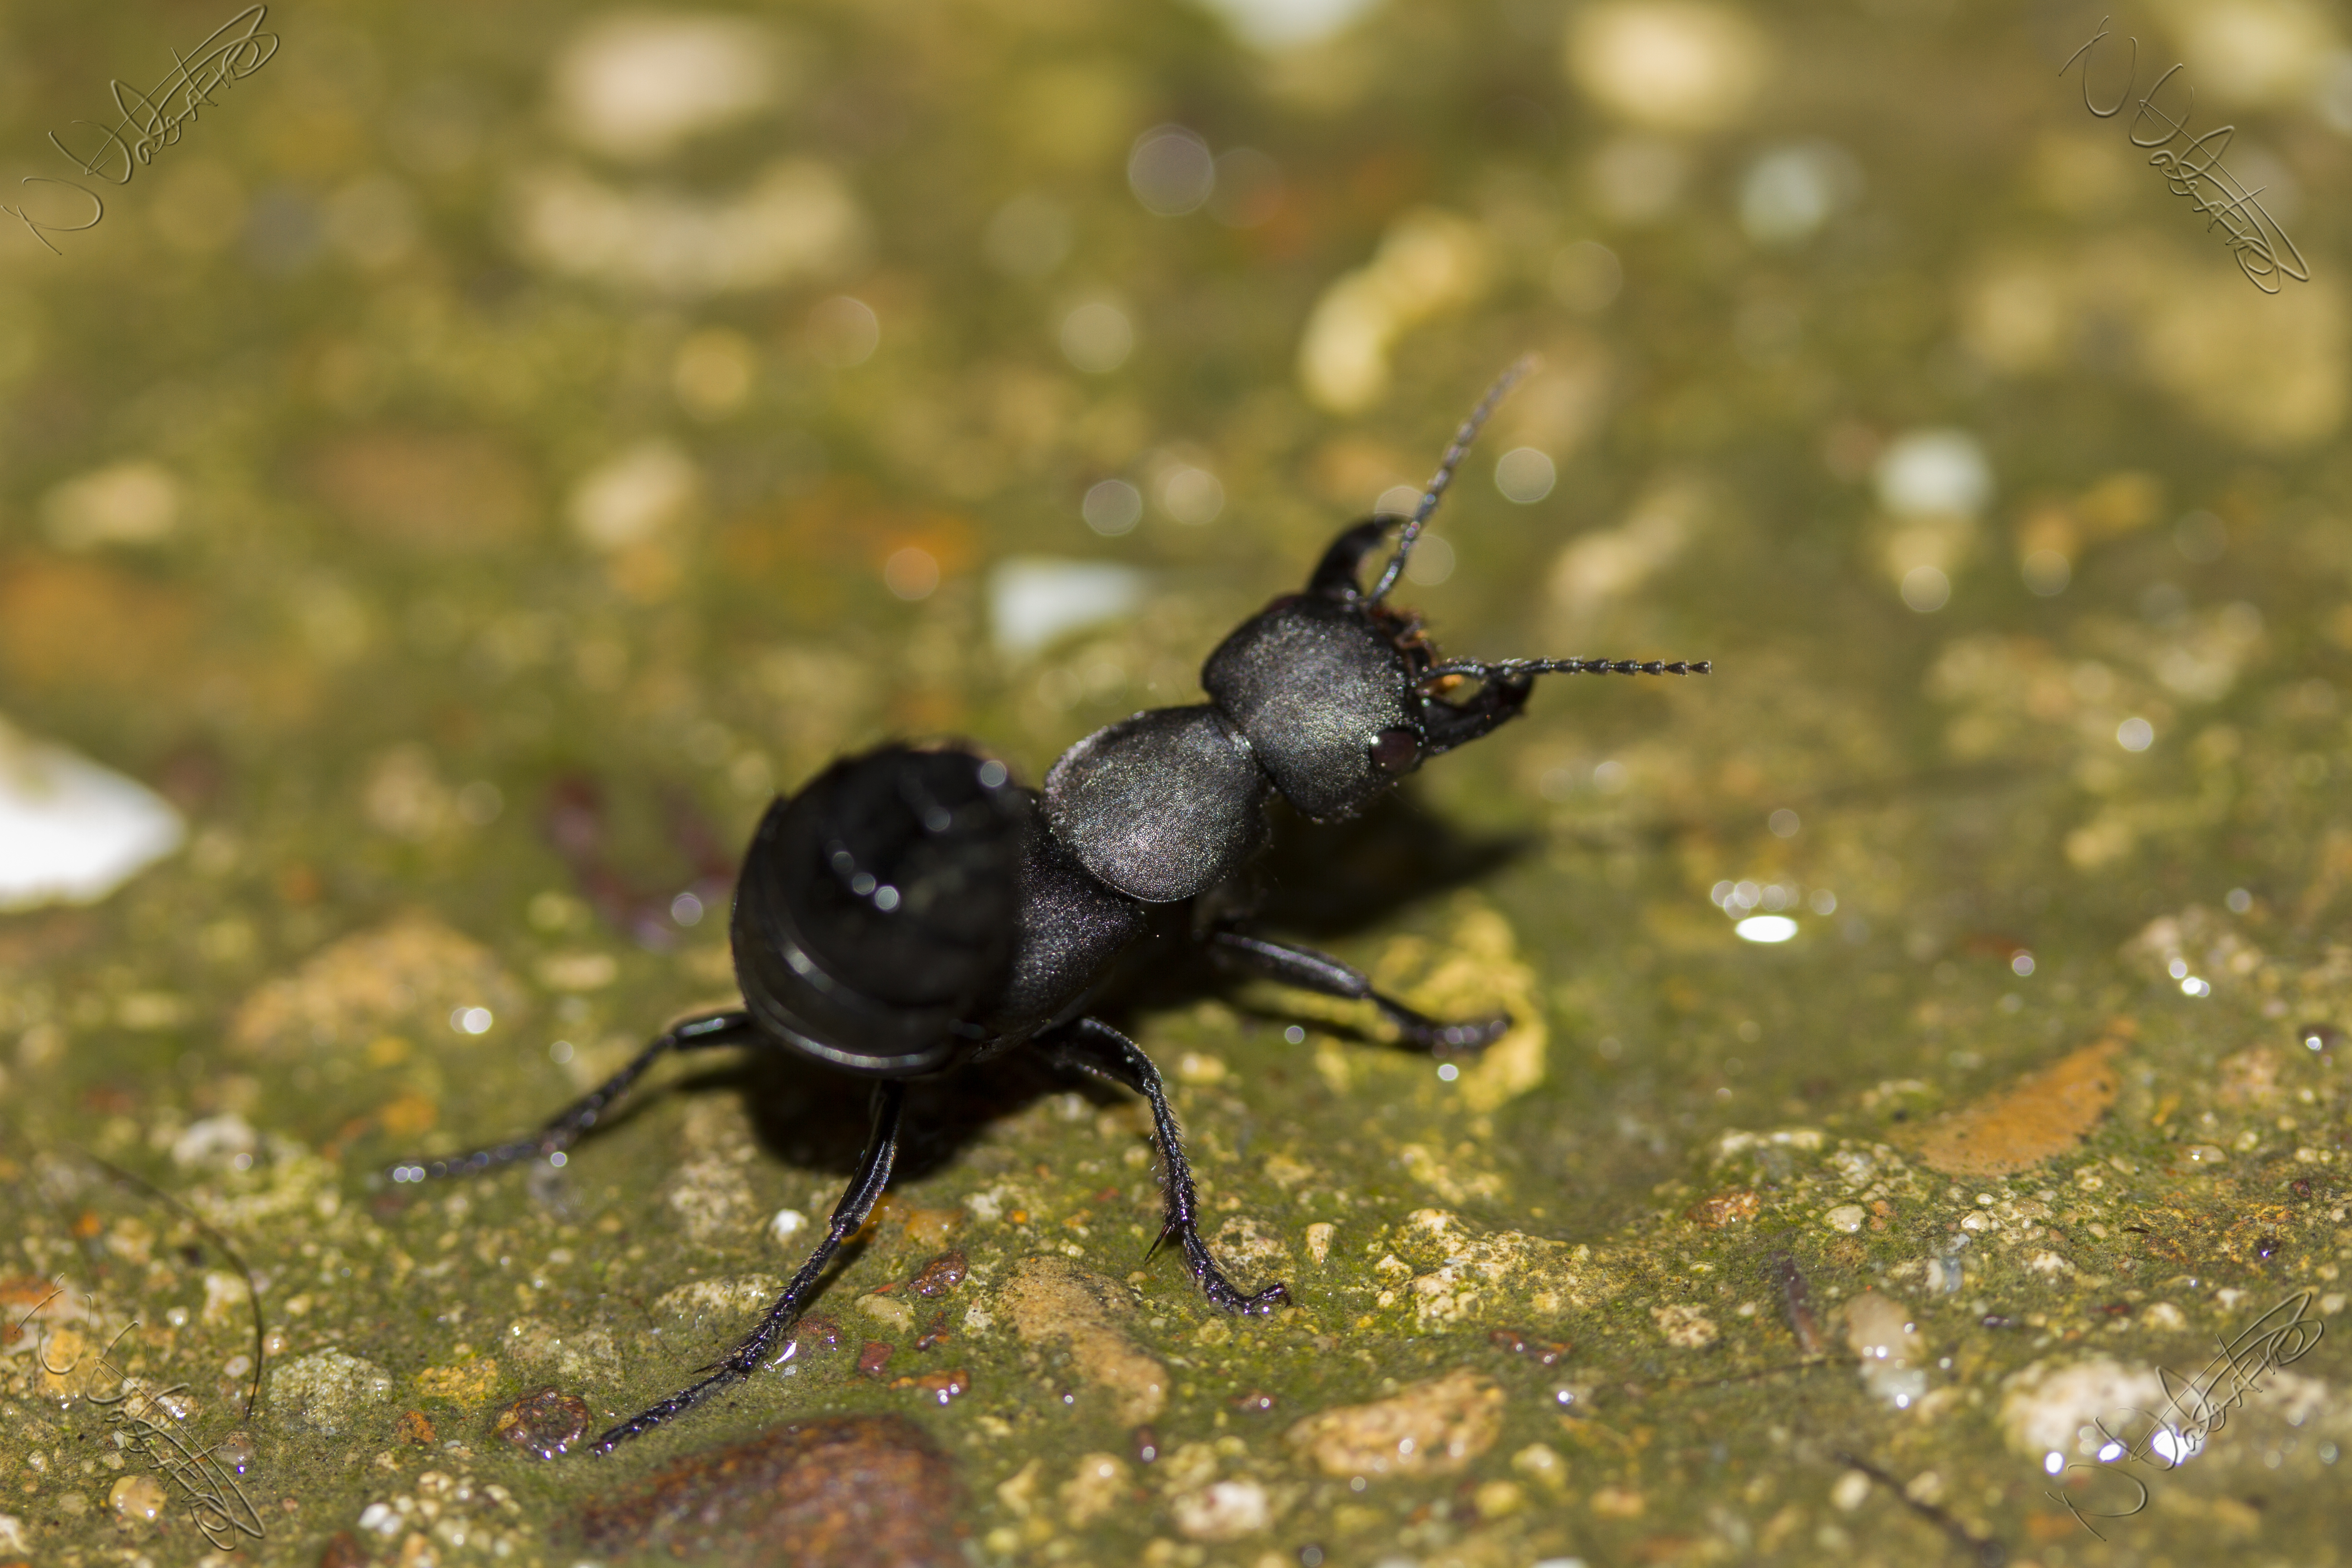
nature, photography, flower, fly, wildlife, insect, macro, garden, fauna, concrete, invertebrate, close up, outdoors, uk, canon7d, dof, ant, pest, beetle, nikkvalentine, peterborough, weevil, canon60mmmacrousm, macro photography, rovebeetle, devilscoachhorsebeetle, ground beetle, leaf beetle, dung beetle, membrane winged insect, scarabs